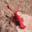
Label: lobster